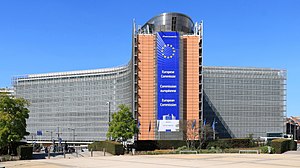
Europa-Kommissionen
Berlaymont-bygningen er Europakommissionens hovedsæde
Europa-Kommissionen er den udøvende gren af Den Europæiske Union og ansvarlig for at fremlægge lovforslag, implementere beslutninger, opretholde EU-traktater og administrere den daglige drift af EU. Medlemmerne tages i ed af Domstolen i Luxembourg, hvor de sværger at respektere traktaterne og være fuldstændig uafhængige i udførelsen af deres pligter i løbet af deres mandat.